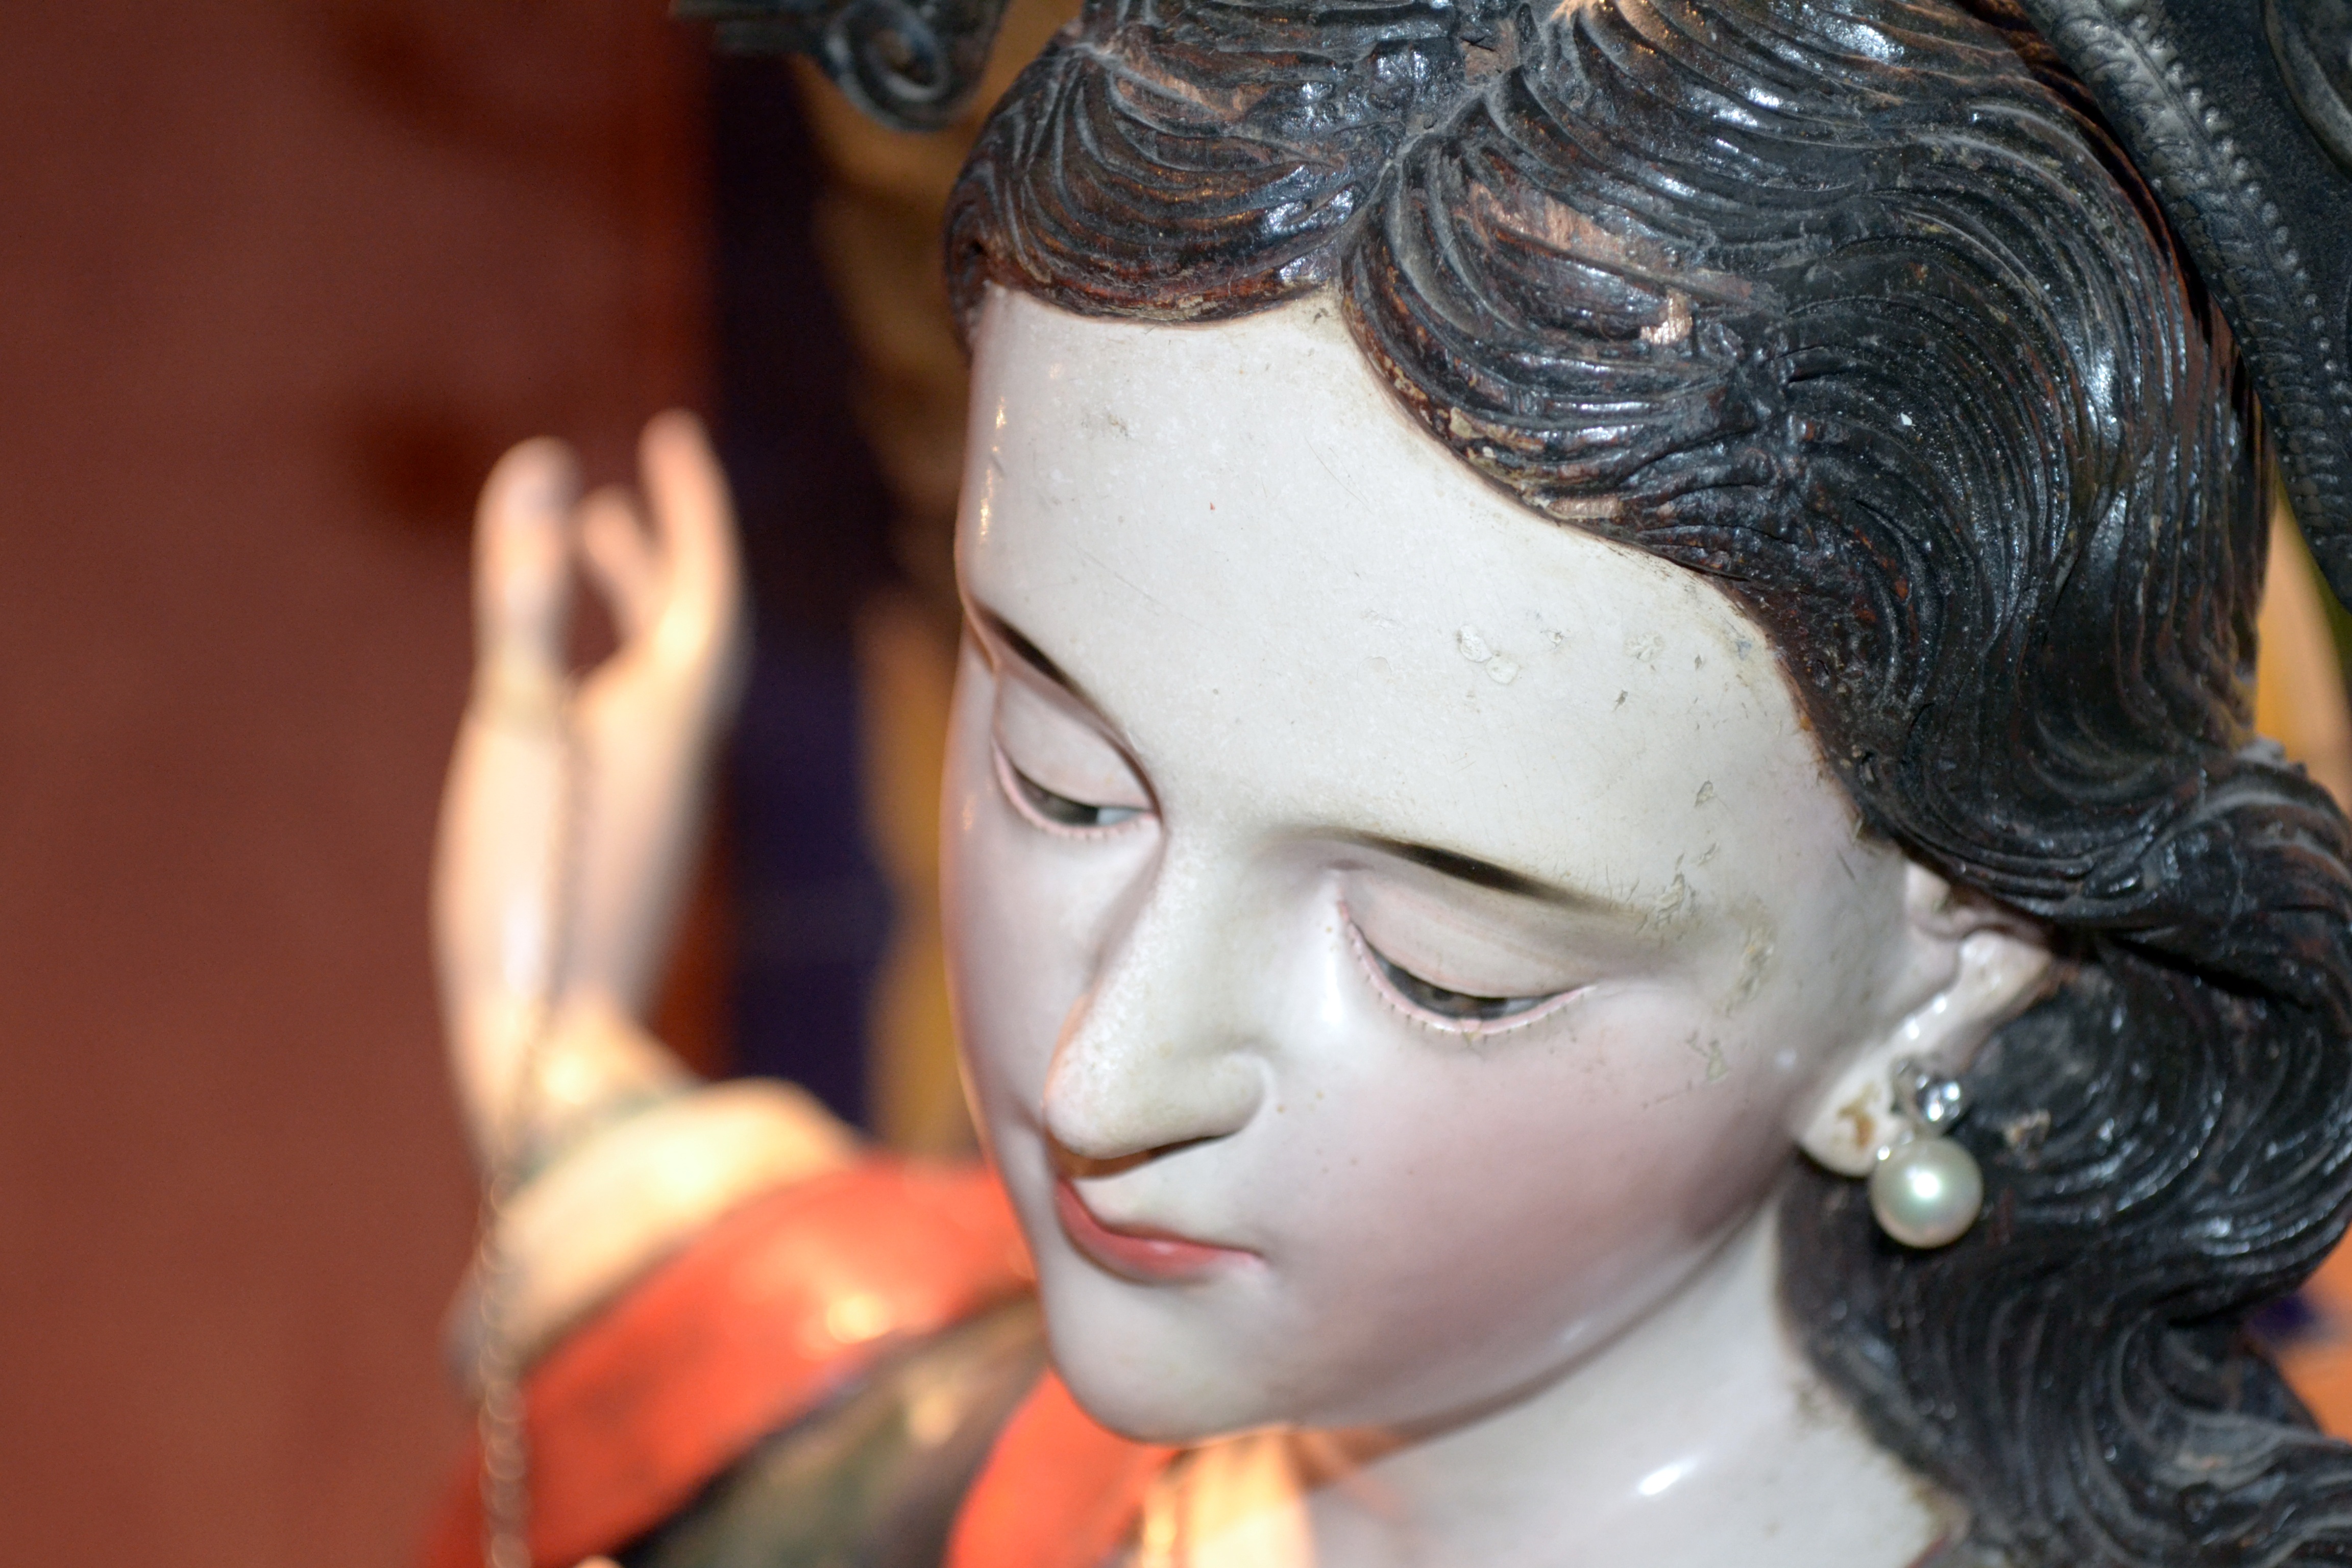
woman, hair, statue, model, fashion, lady, toy, hairstyle, close up, face, figure, temple, women, head, beauty, santo, virgin, photo shoot